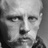
Emotion: neutral